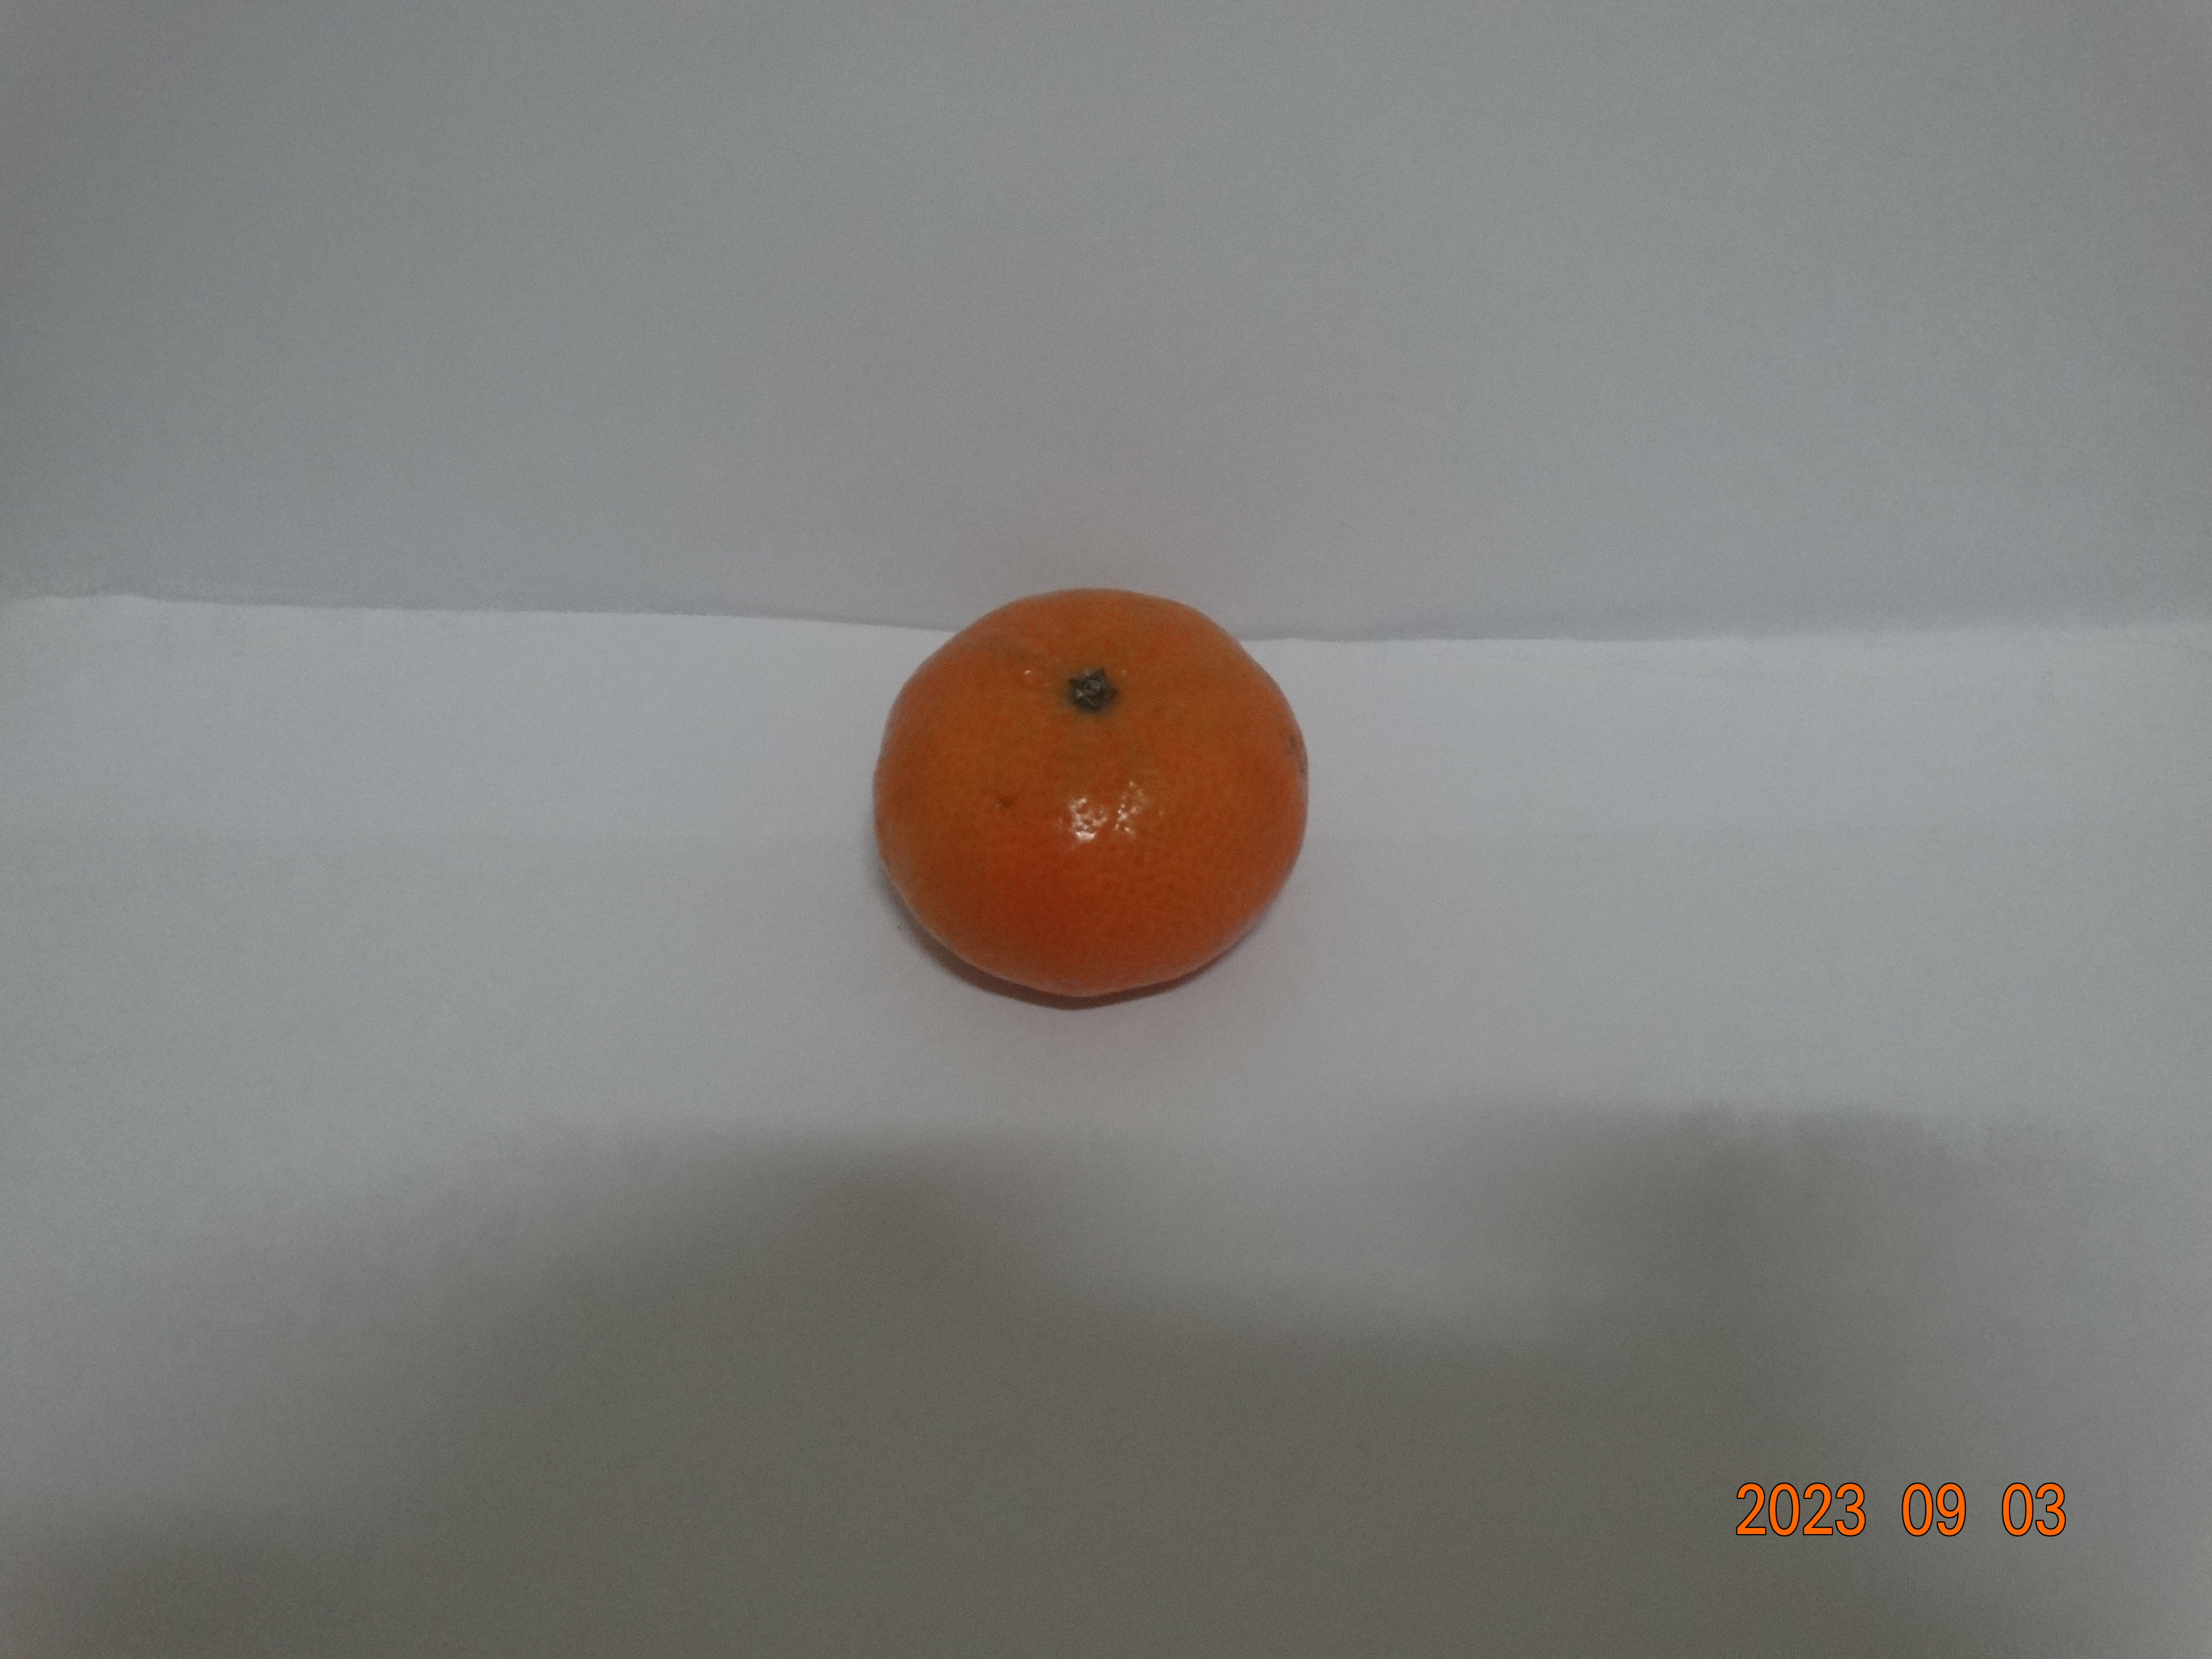
Citrus fruit variety: tangerine